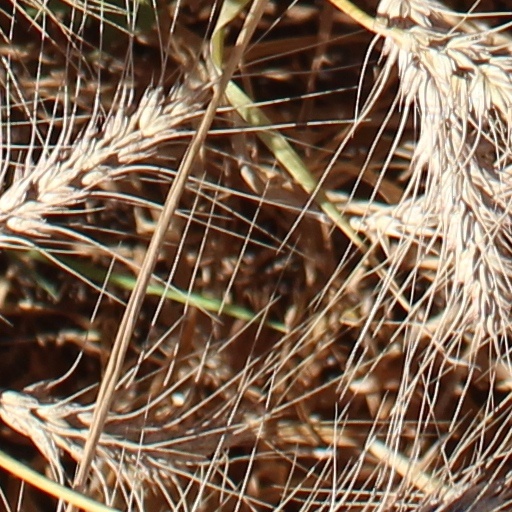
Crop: wheat